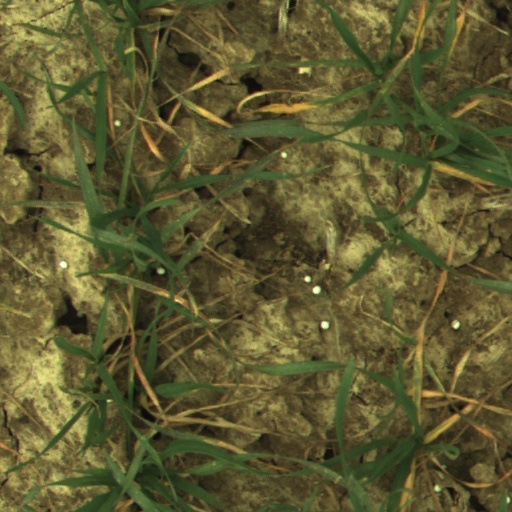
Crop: wheat